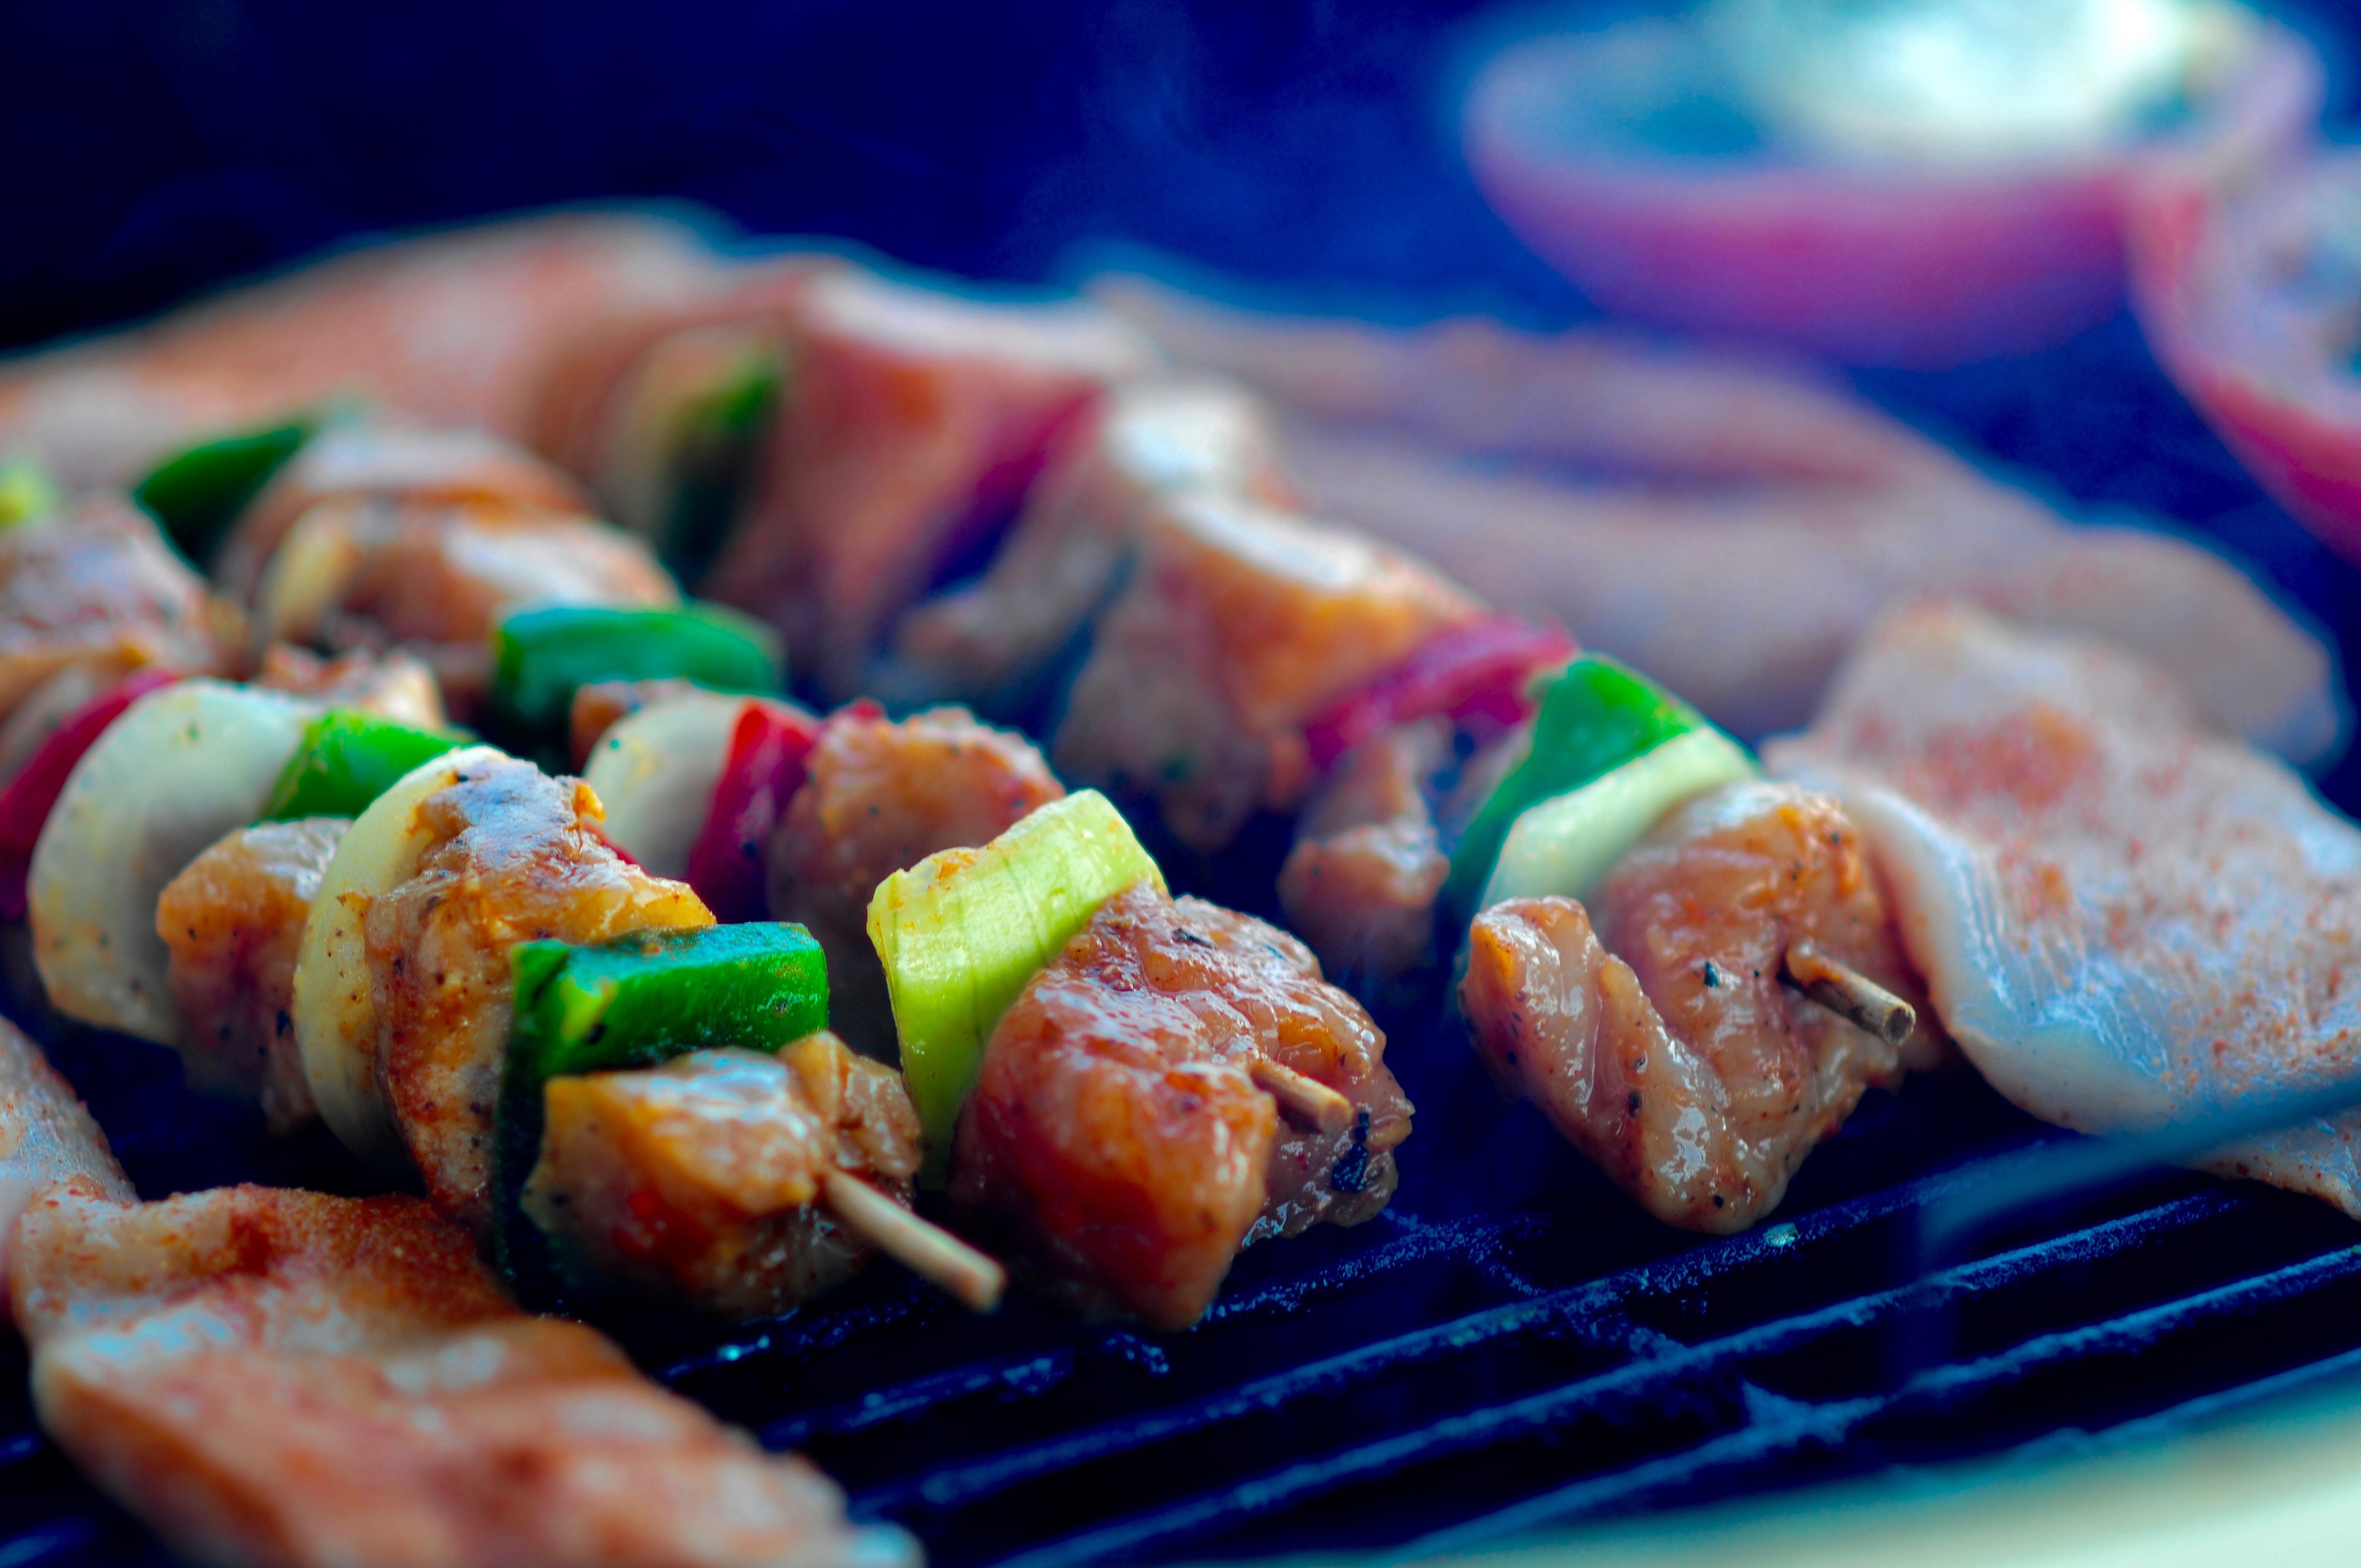
outdoor, summer, dish, meal, food, bbq, healthy, meat, barbecue, cuisine, grill, asian food, dinner, party, skewer, kebab, grilled, grilling, barbecue grill, hors d oeuvre, chinese food, grilled food, grilled chicken, brochette